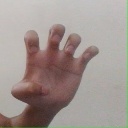
अक्षर: झ